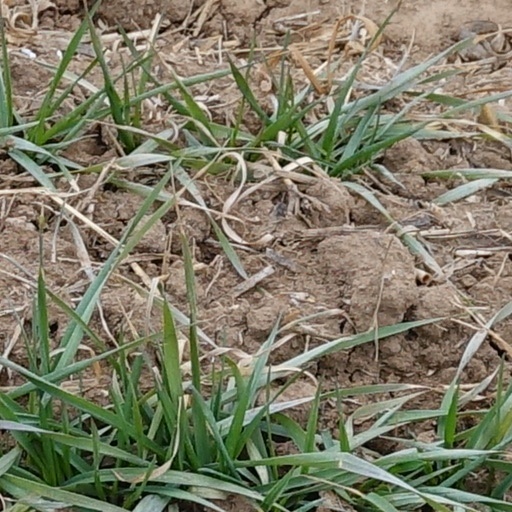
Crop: wheat